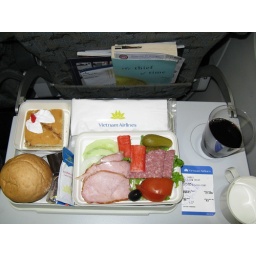
Ham, crab sticks, salami, gherkins, salad, roll, red wine and a fig cake - and all in economy class!